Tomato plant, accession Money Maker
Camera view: tilt-top (135 deg); turntable rotation: 300 degrees
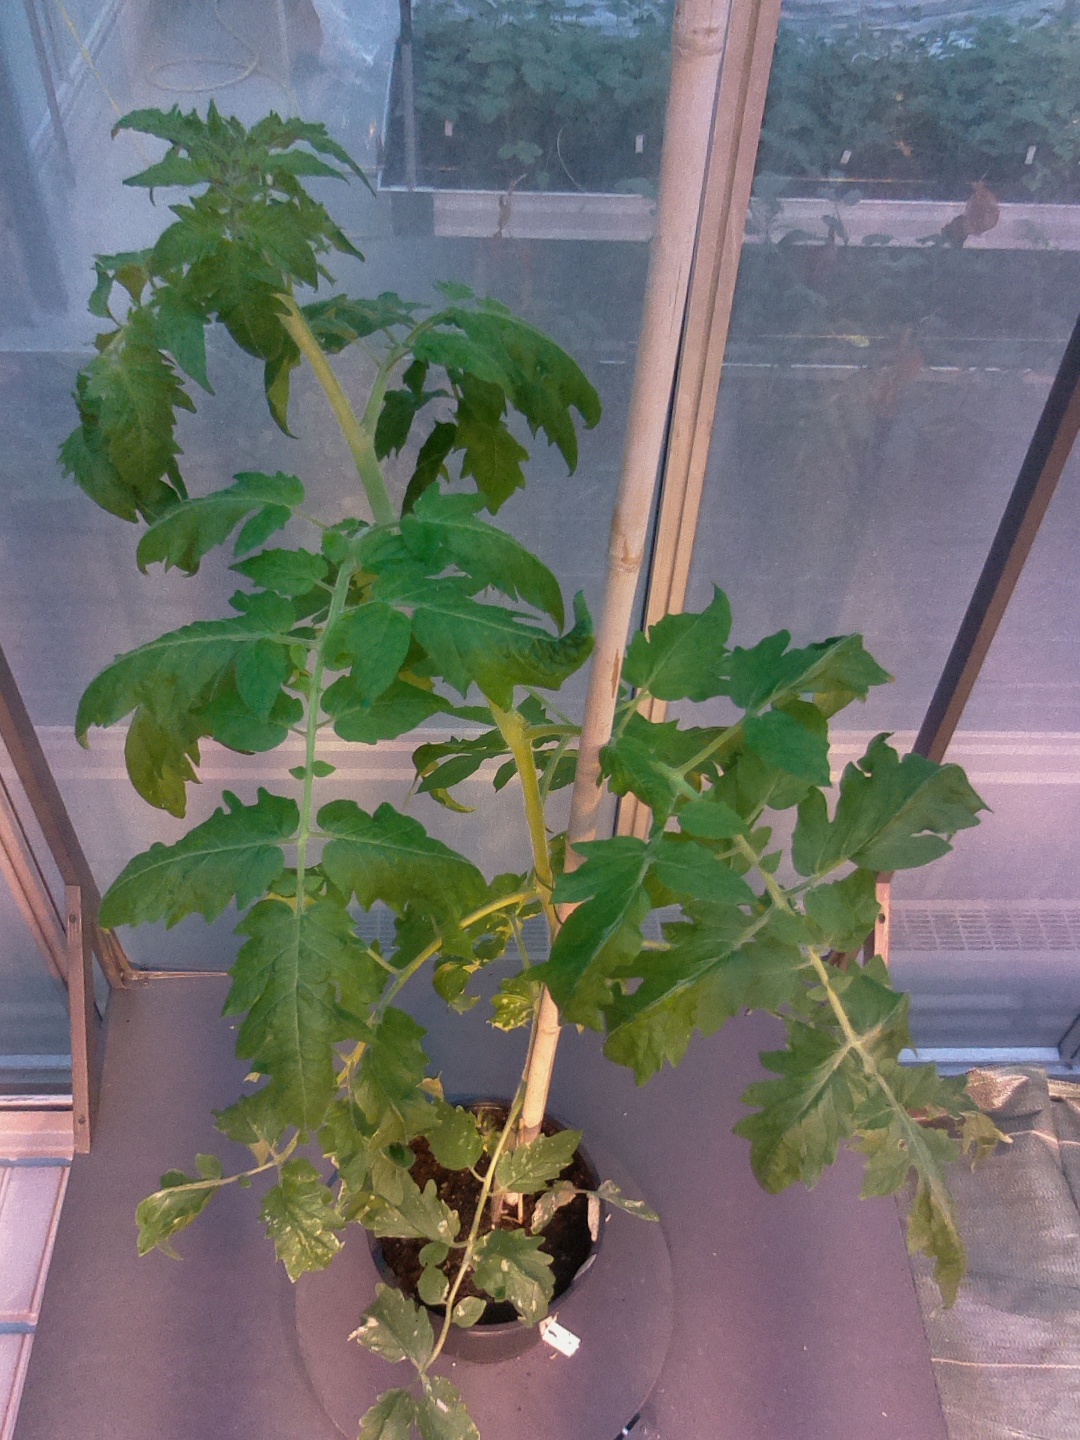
BBCH growth stage 60: First flowers open